BMW 3 Series (E46)

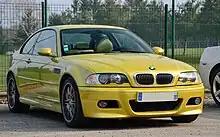
E46 M3

Compact – 3-door hatchback (E46 Compact), produced from April 2000 to December 2004. 199,430 examples built.